Klin-Yar

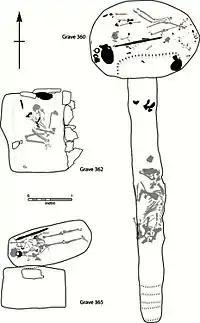
Grave types at Klin-Yar: Koban (upper left), Sarmatian (lower left) and Alanic (right) (drawn by M. Mathews)

Klin-Yar (the Russian name means "Crooked Valley") is located about west of the spa town of Kislovodsk, in a small curving valley which is separated from the valley of the river Podkumok by a long narrow sandstone formation locally called "Parovoz" ("The Locomotive"). Settlements and cemeteries have been found on the slopes around the base of the rock, with some settlement traces on its flat top.